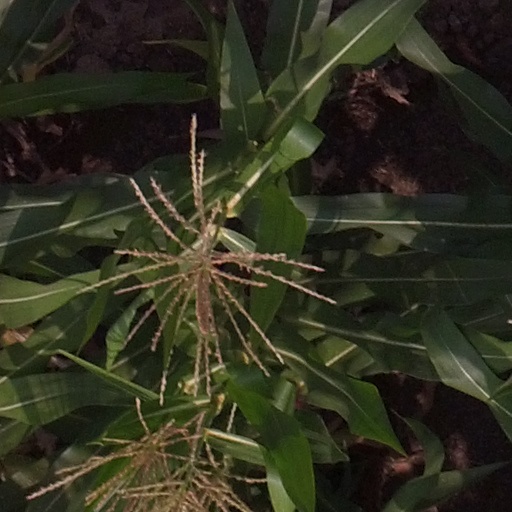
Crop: maize; corn